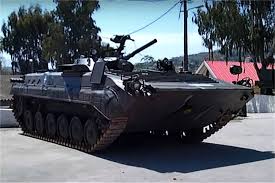
Label: BMP